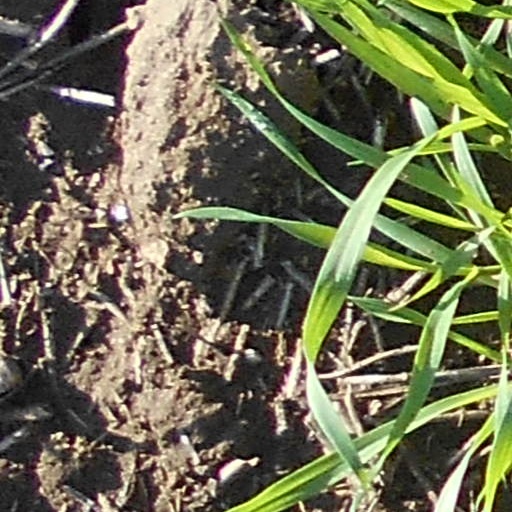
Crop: wheat